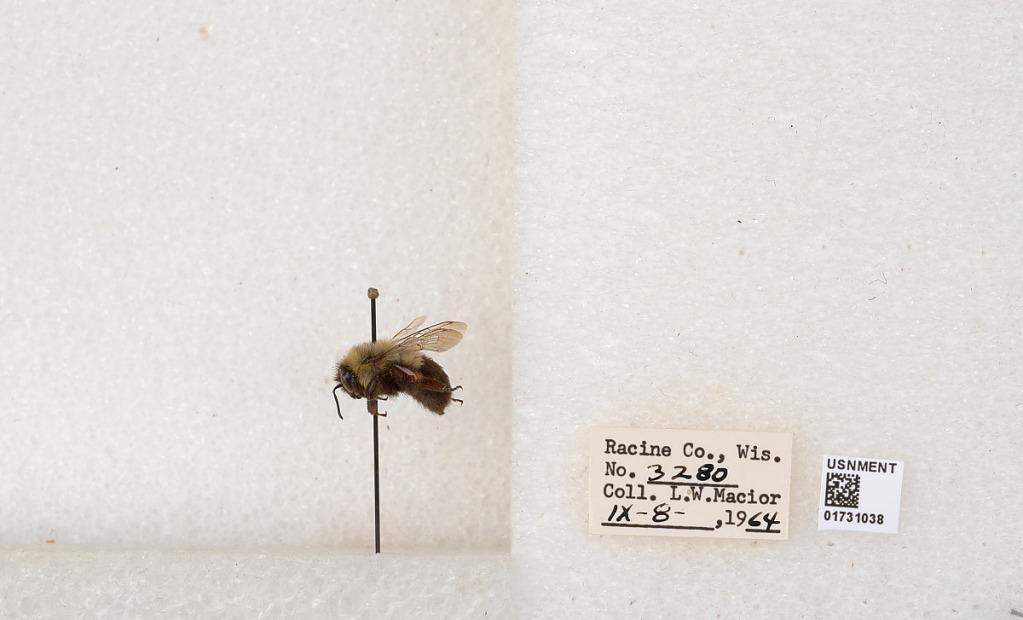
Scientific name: Bombus impatiens Cresson
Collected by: L. Macior
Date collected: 1964-9-8
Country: United States
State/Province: Wisconsin
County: Racine
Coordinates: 42.7299, -87.8123